Hradec Králové

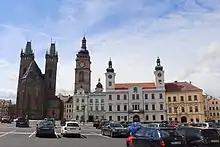
Cathedral of the Holy Spirit, White Tower and former city hall

The Klicpera's Theatre is one of the best regional drama theatres in the country. The puppet Drak Theatre is a world-class artistic institution.